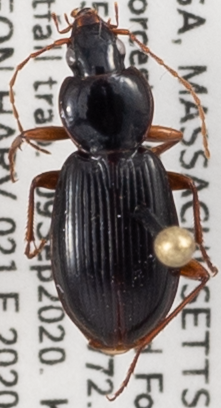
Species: Synuchus impunctatus
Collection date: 2020-09-09
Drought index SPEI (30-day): -0.146
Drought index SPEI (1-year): -0.8
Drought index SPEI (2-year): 0.518